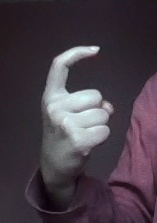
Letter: ra